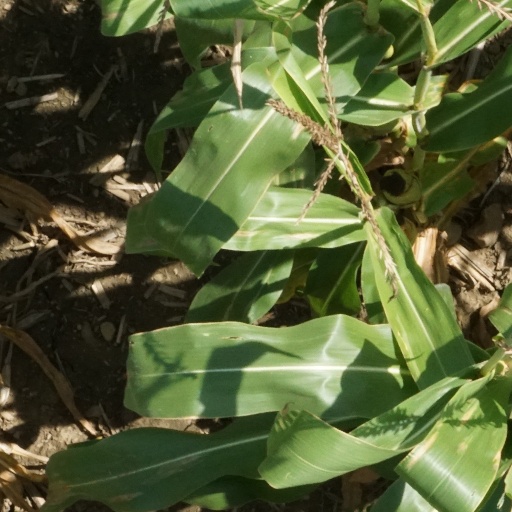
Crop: maize; corn